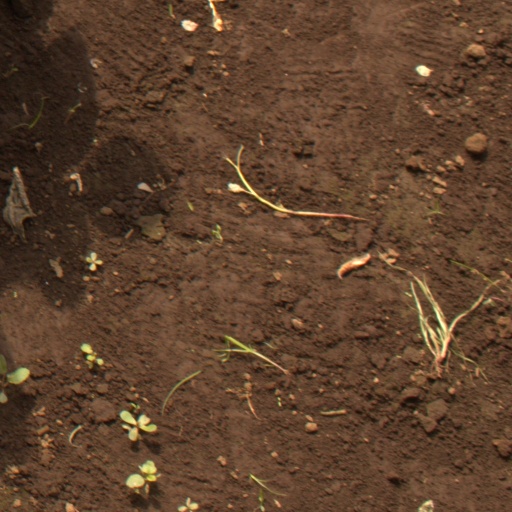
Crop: soybean